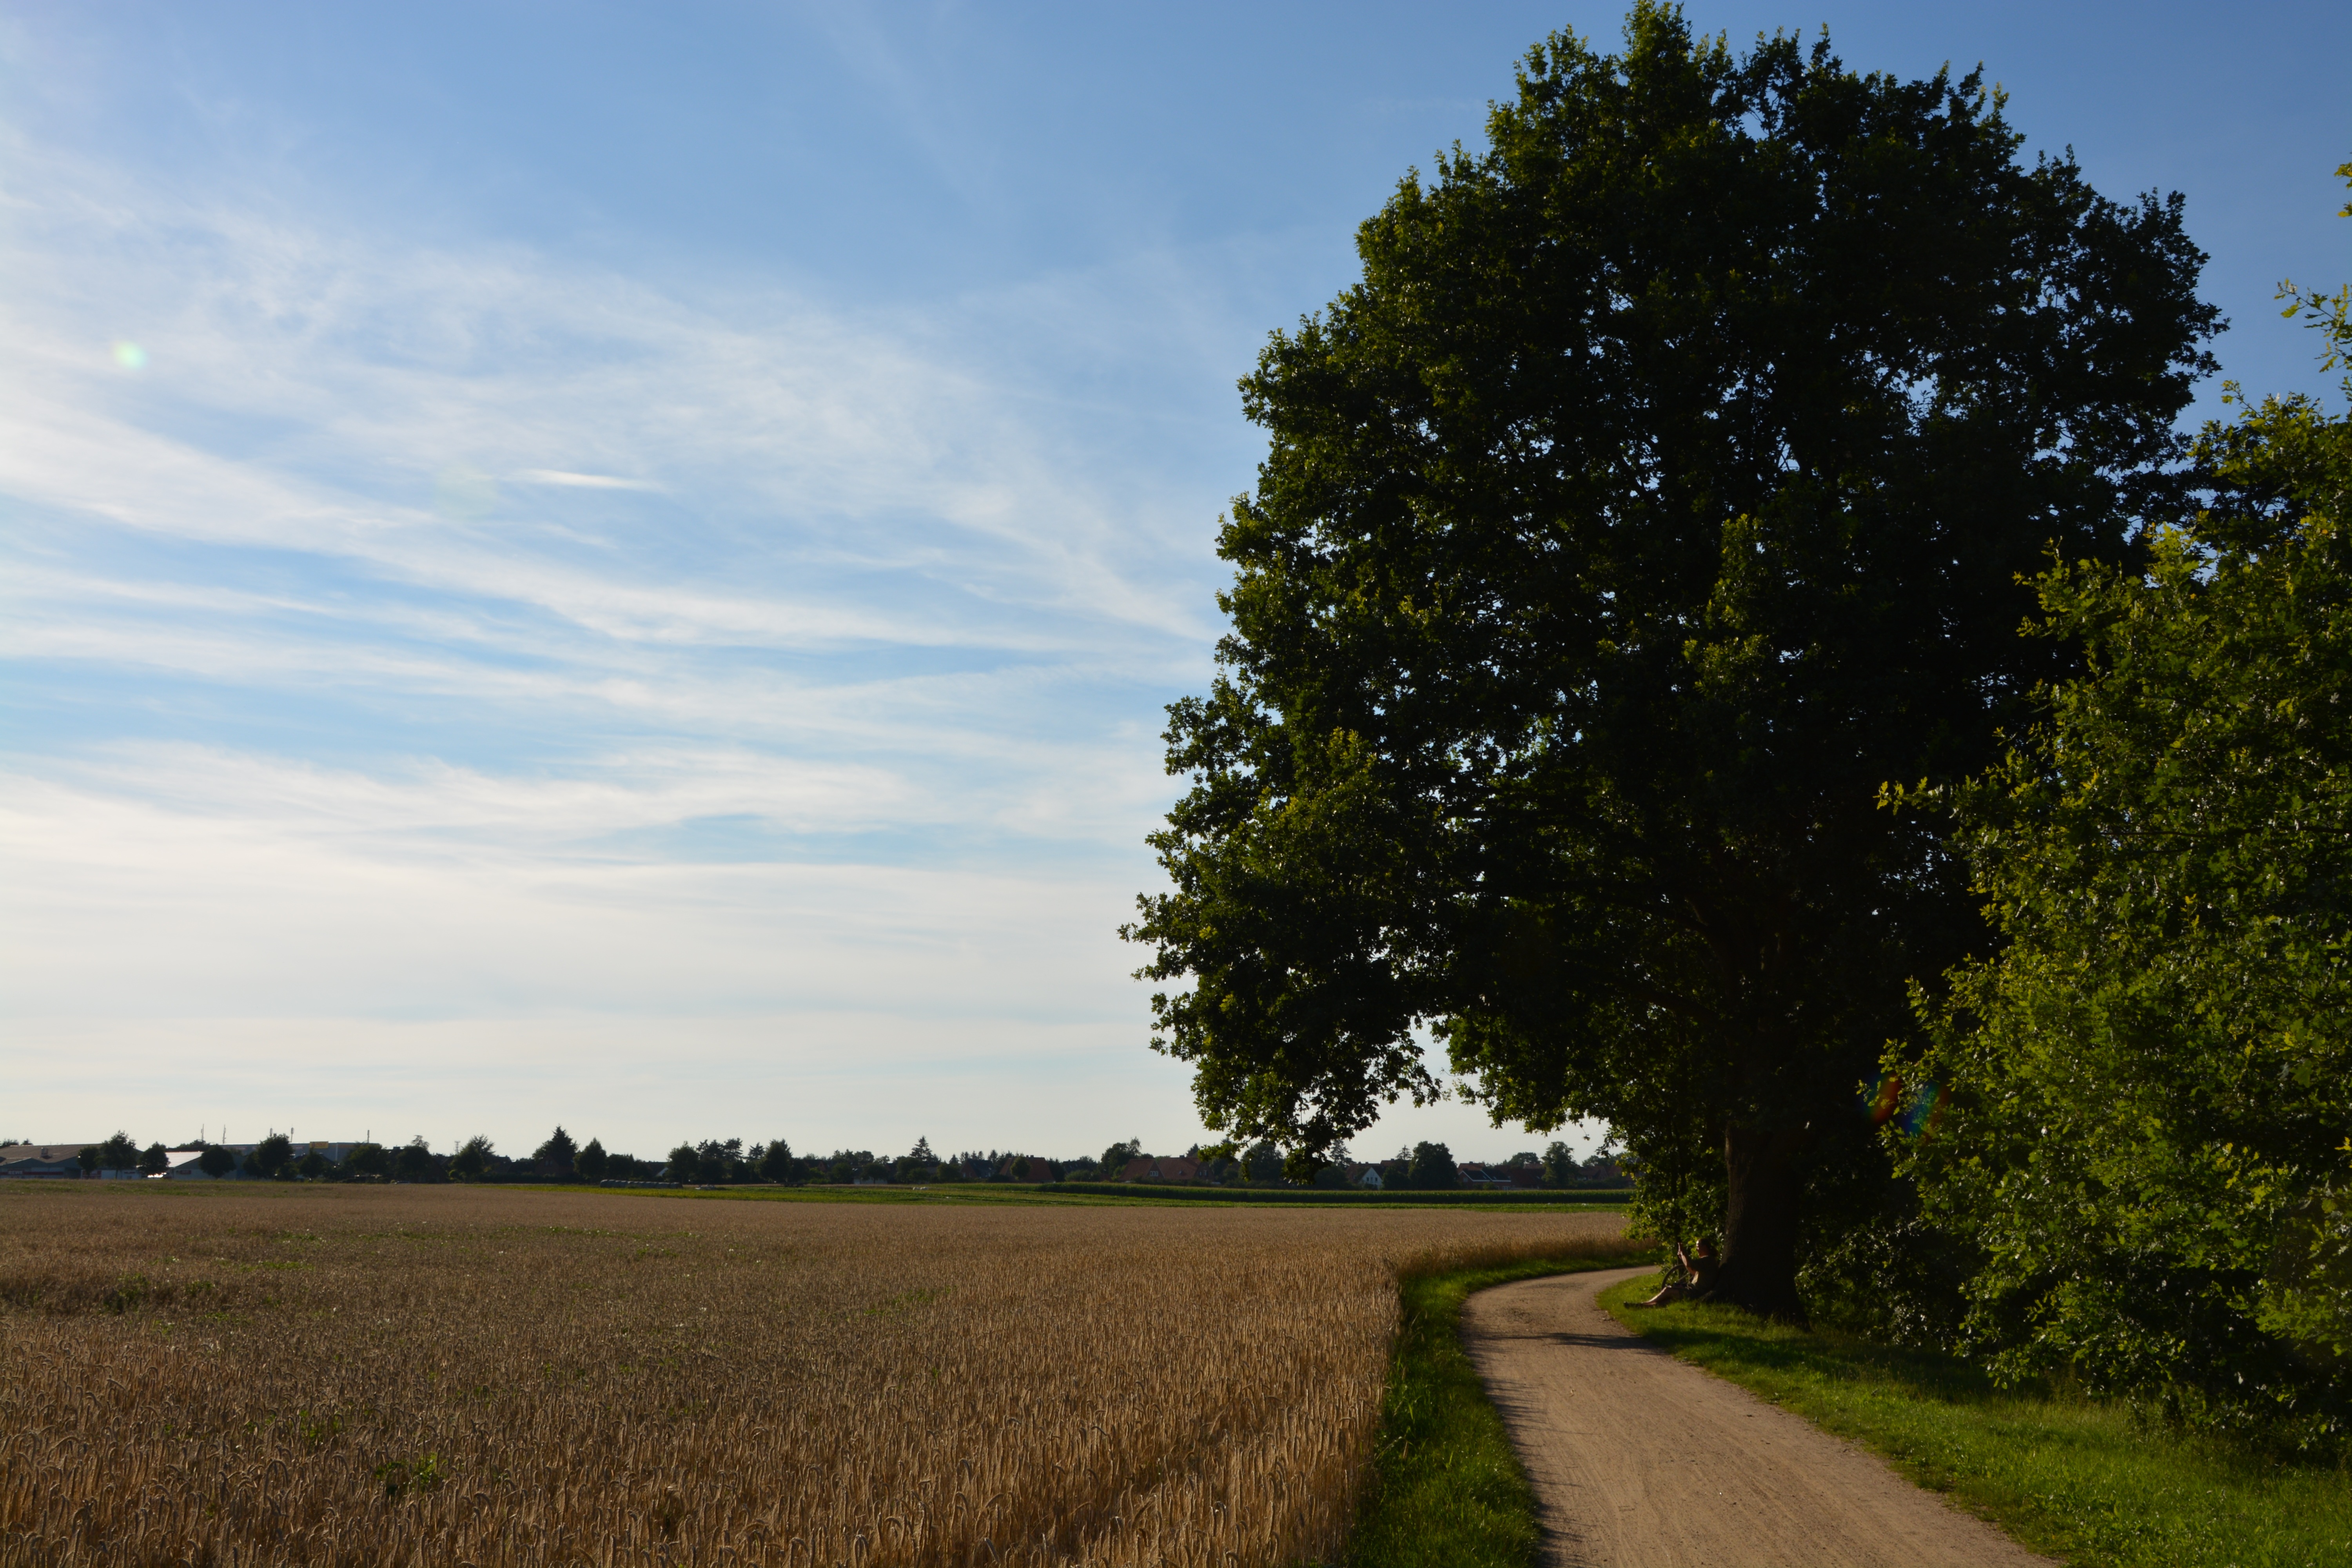
landscape, tree, nature, path, grass, horizon, cloud, plant, sky, field, farm, lawn, meadow, prairie, morning, hill, summer, autumn, agriculture, plain, wheat field, oak, rural area, grass family, woody plant